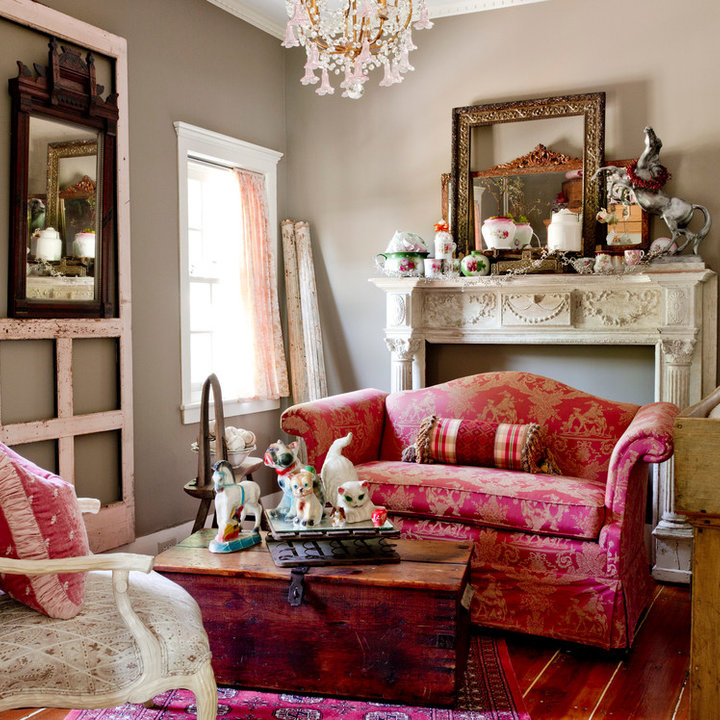
Style: Vintage